Kinuyo Tanaka

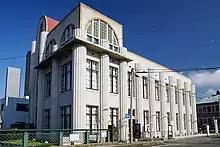
A museum in Tanaka's hometown is nicknamed the "Kinuyo Tanaka Cultural Museum" in her honor.

Starting in October 1949, Tanaka made a three-month trip to the United States as one of Japan's first post-war cultural envoys. On her return, Tanaka displayed an inheritance of cultural mannerisms from America which many of her fans found distasteful. She resigned from Shochiku and announced her intention of going freelance, which would give her more scope to choose which directors she wished to work with. She subsequently worked on films with Mikio Naruse, Ozu, Kinoshita, Gosho and others. She had a close working relationship with director Kenji Mizoguchi, having parts in 15 of his films, including leading roles in "The Life of Oharu" (1952), "Ugetsu" (1953) and "Sansho the Bailiff" (1954). A recurrent topic of these films, both contemporary and historic dramas, was the fate of women mistreated by family, lovers and society. Tanaka's and Mizoguchi's involvement was the subject of much speculation, on which the actress commented in the 1975 documentary "" that she and Mizoguchi were "married in front of the camera, but not behind it". Their working relationship ended when Mizoguchi countered a recommendation from the Directors Guild of Japan for the Nikkatsu studio to hire her as a director.